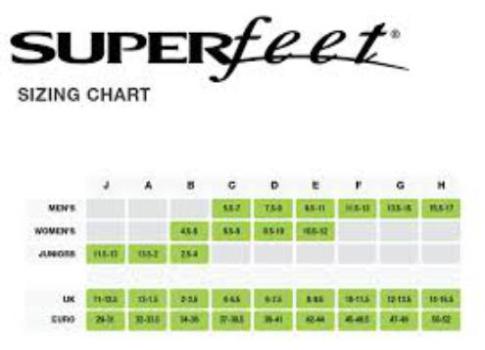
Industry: Clothes